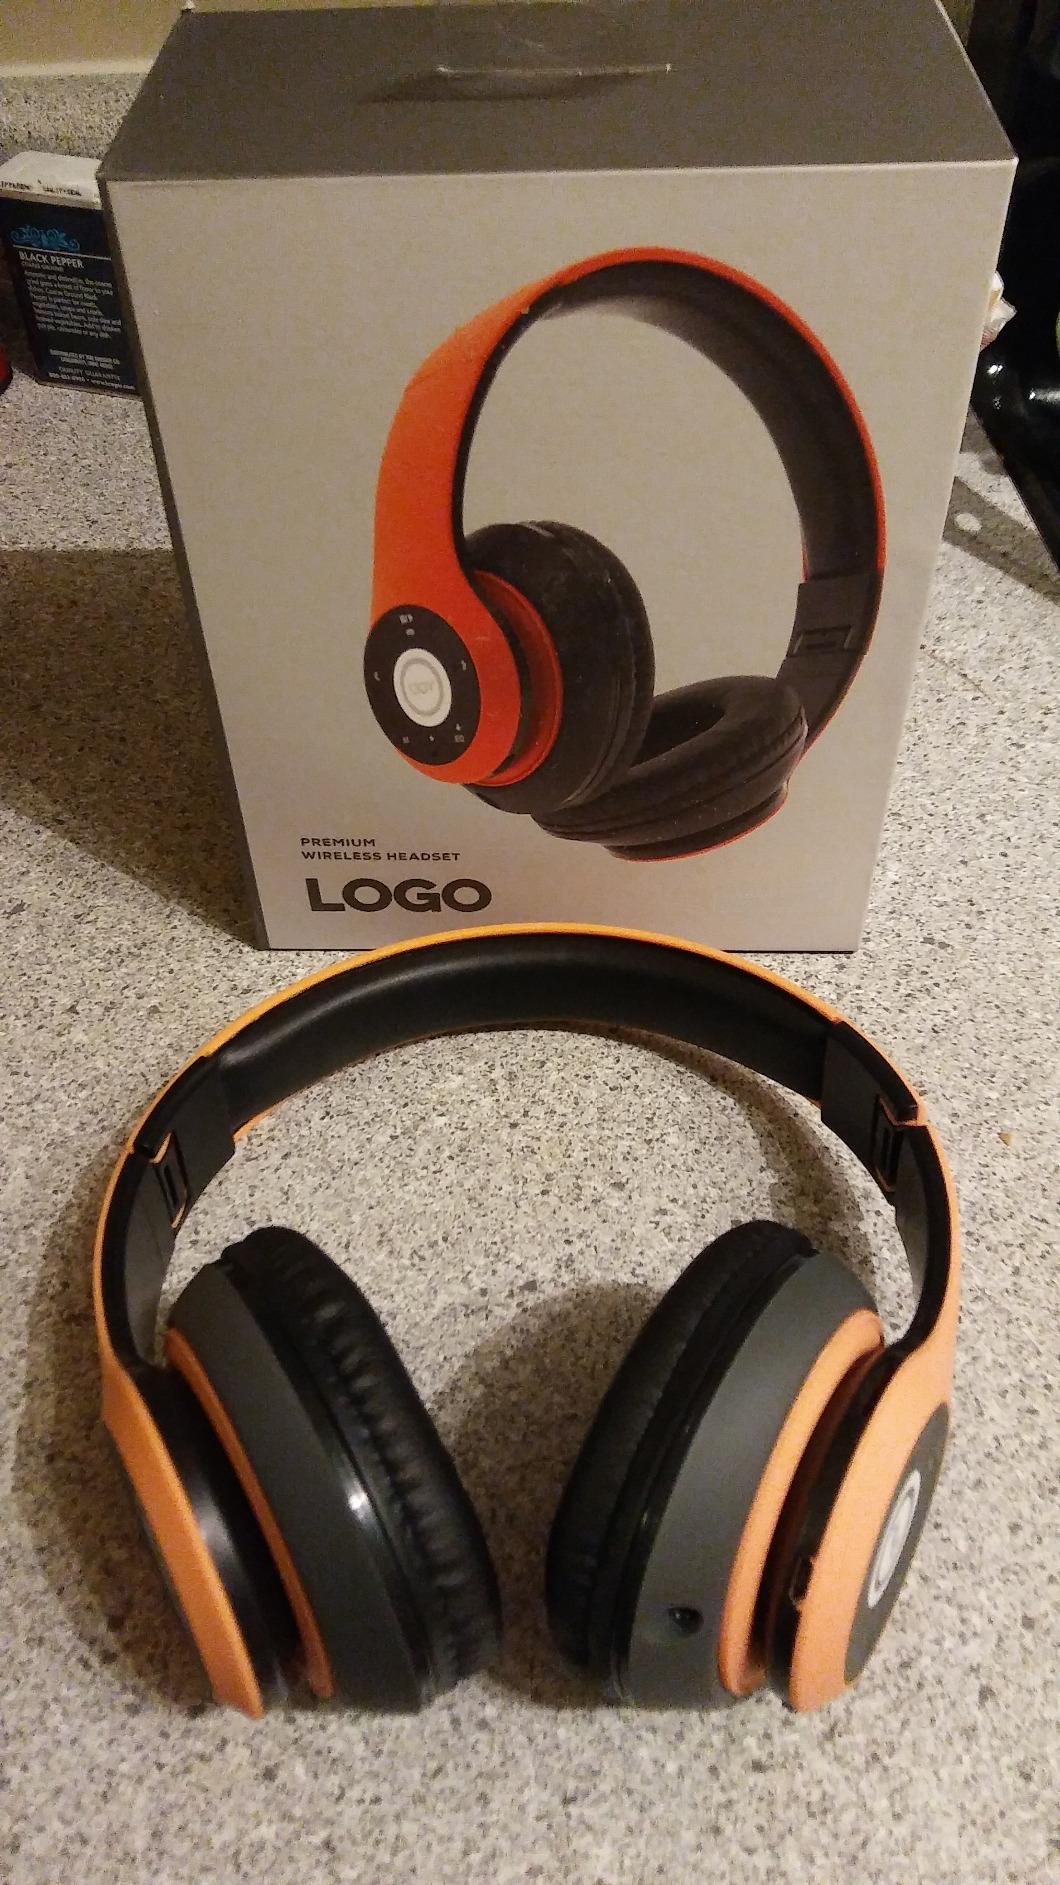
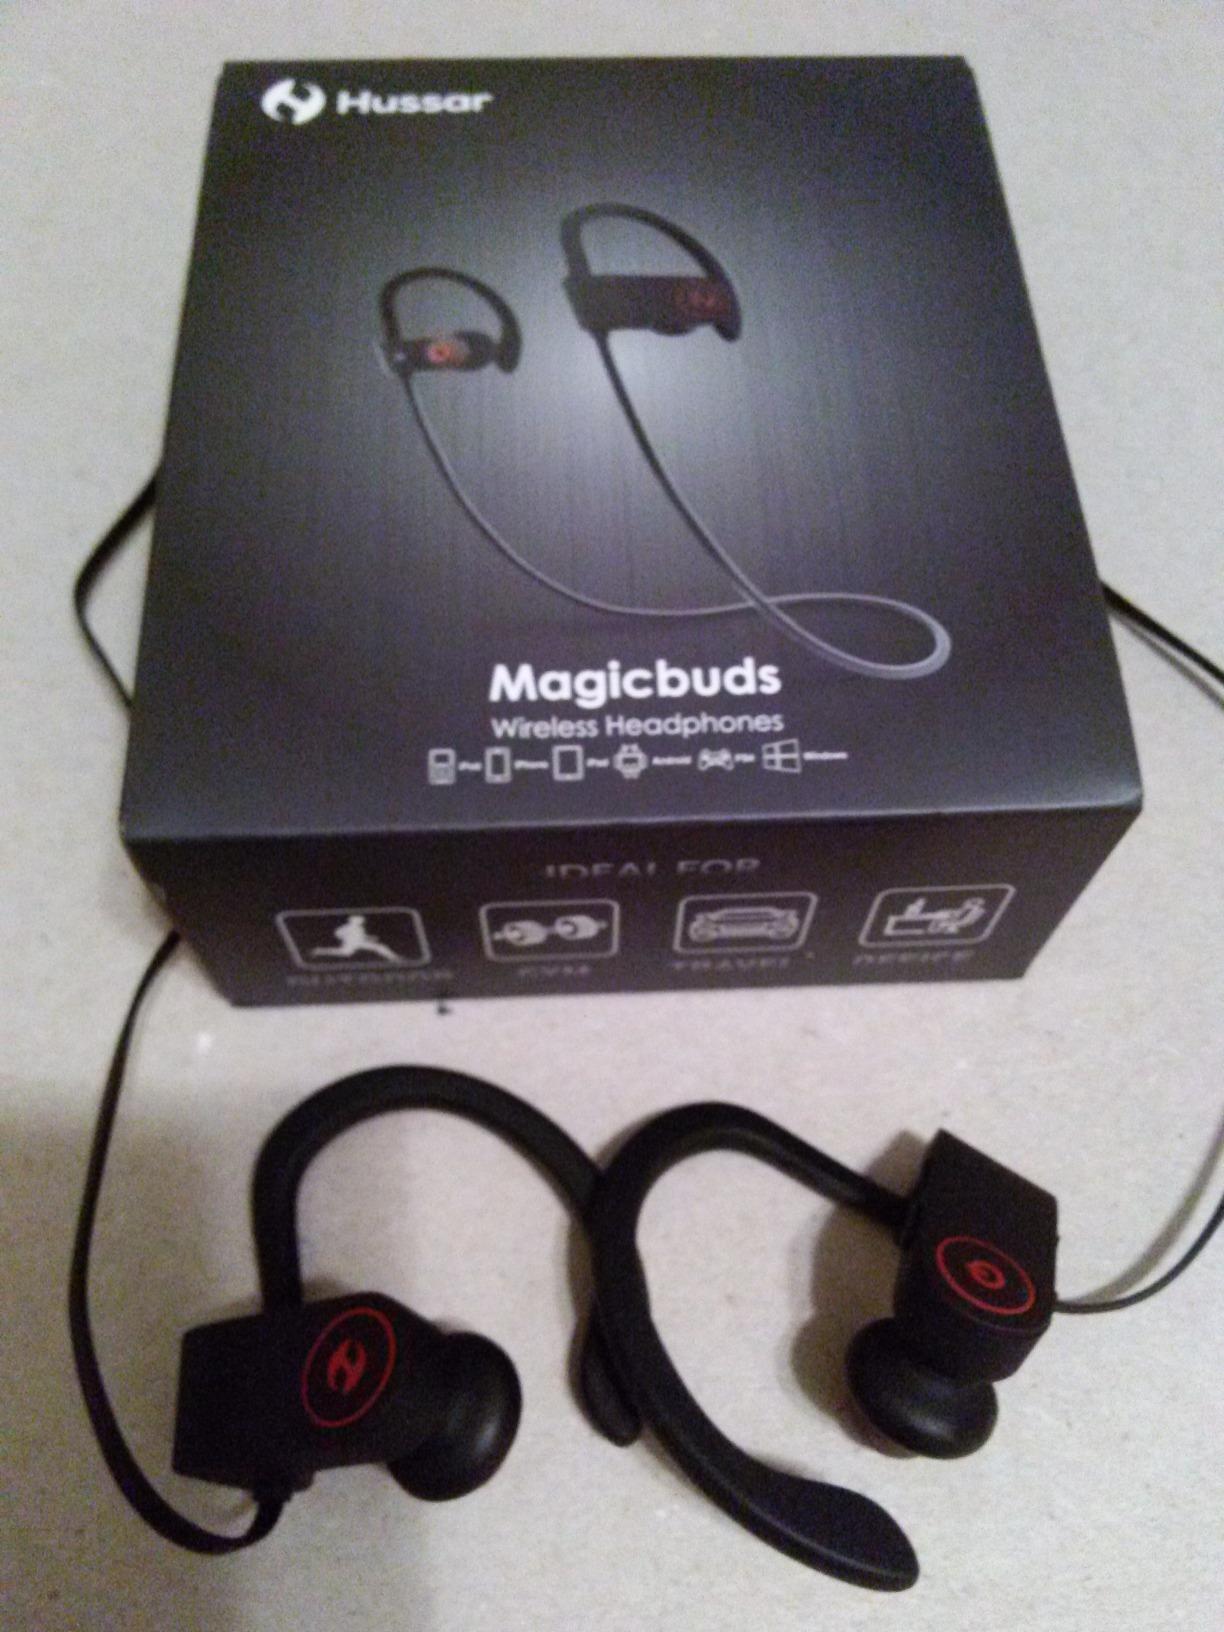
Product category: headphones
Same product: no